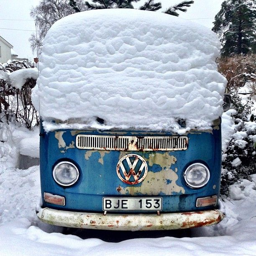
camper van sleeping in the snow